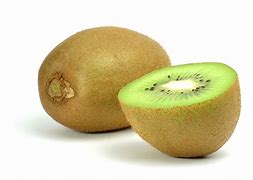
Label: Kiwi